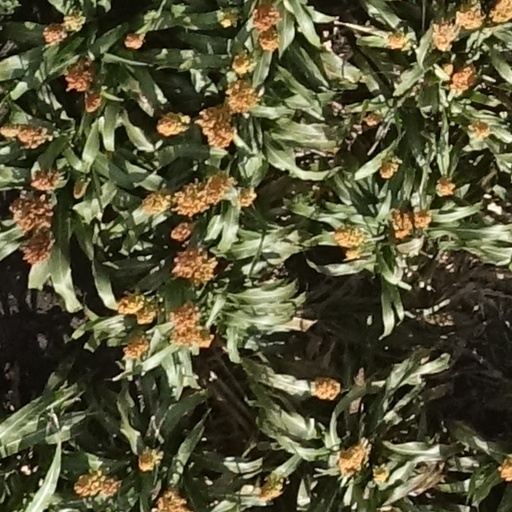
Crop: sorghum